Breanne Düren

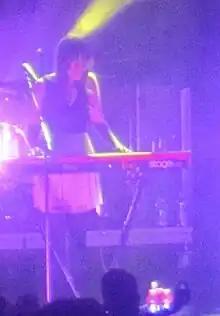
Düren in April 2010

Breanne Elizabeth Dürenberger (born October 9, 1987), known professionally as Breanne Düren, is an American musician best known for her work with electronic music project Owl City and her own solo work.